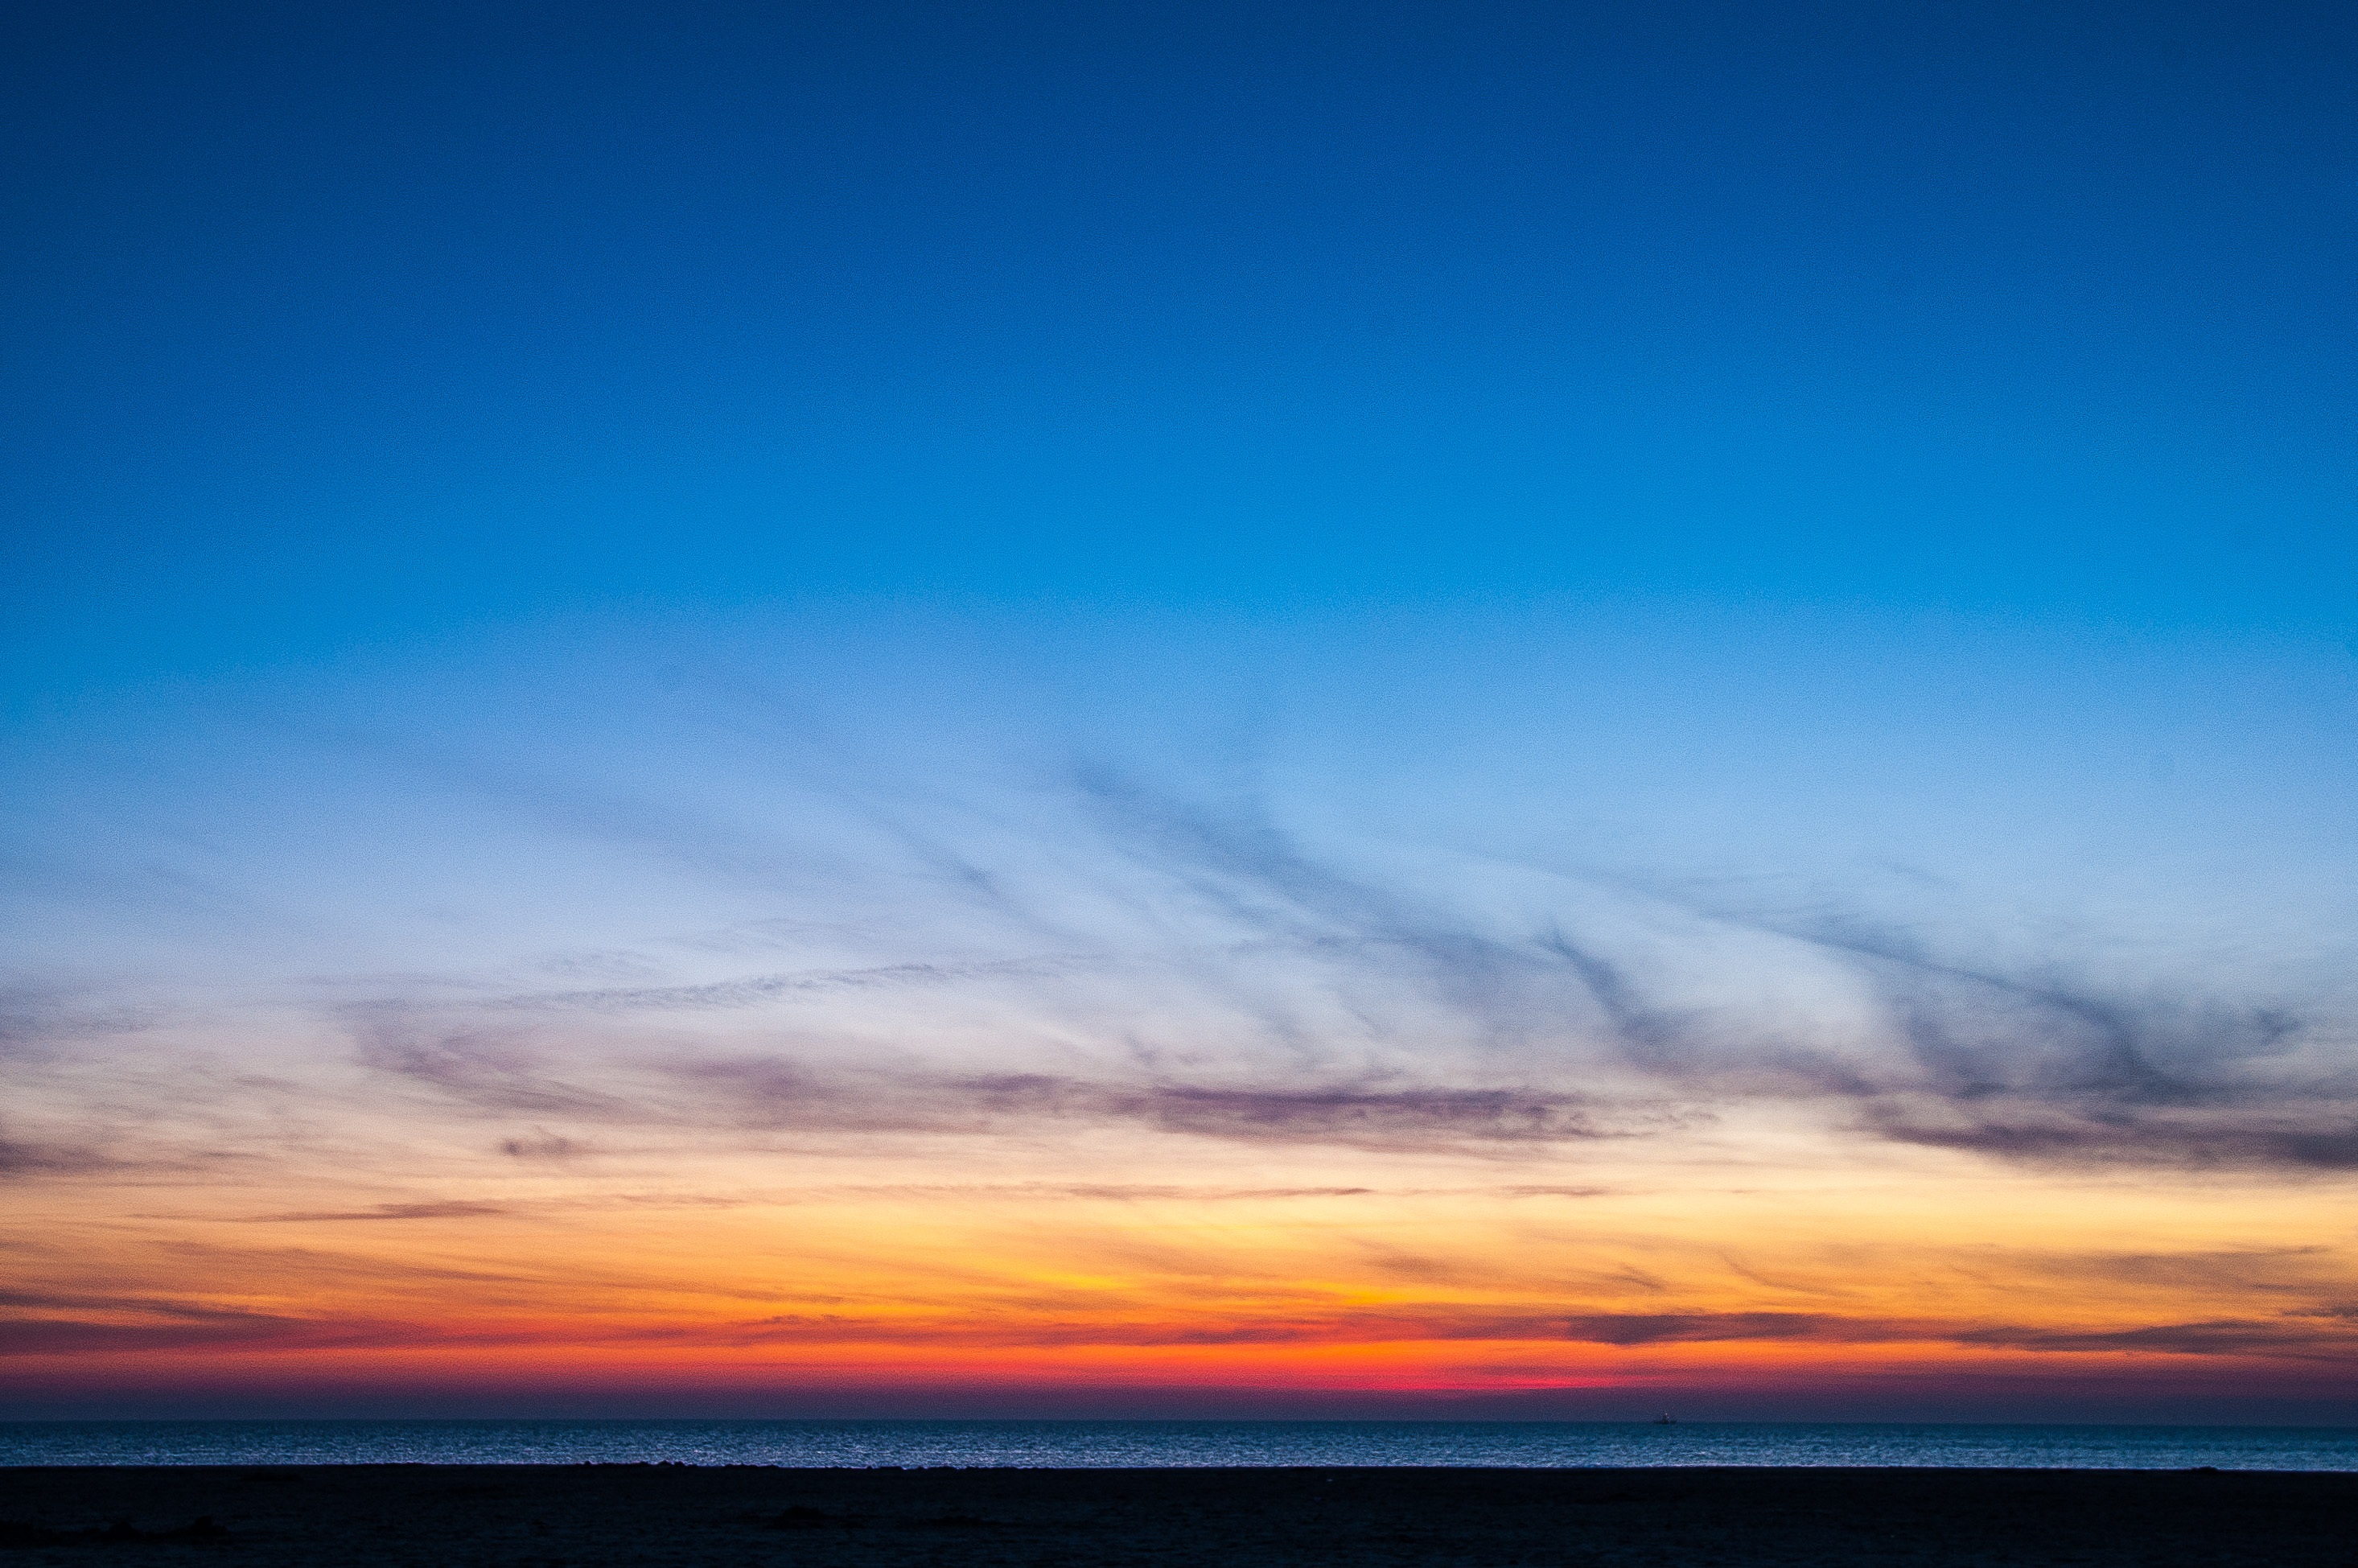
beach, sea, coast, water, ocean, horizon, light, cloud, sky, sunrise, sunset, wave, lake, dawn, atmosphere, dusk, evening, spring, romantic, clouds, bank, gradient, april, bill, baltic sea, afterglow, wind wave, red sky at morning